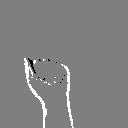
ASL letter: a